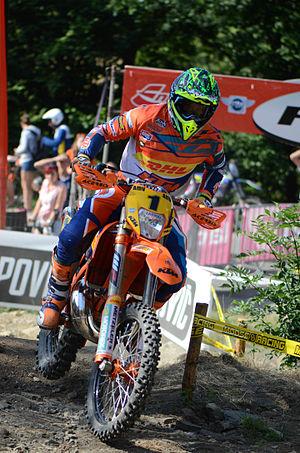
L'enduro est une discipline de compétition de moto tout-terrain. Comme pour le rallye automobile, l'épreuve se compose d'un parcours à réaliser dans un temps imparti, généralement sur des chemins ouverts à la circulation et appelés « liaisons », et de secteurs chronométrés appelés « spéciales ». Cette discipline a longtemps été appelée « régularité », avant de prendre le terme définitif d'« enduro », synonyme d'endurance. C'est une des plus anciennes épreuves du sport motocycliste et la plus ancienne discipline tout-terrain, les premiers Concours International des Six Jours d'Enduro s'étant déroulés en 1913.